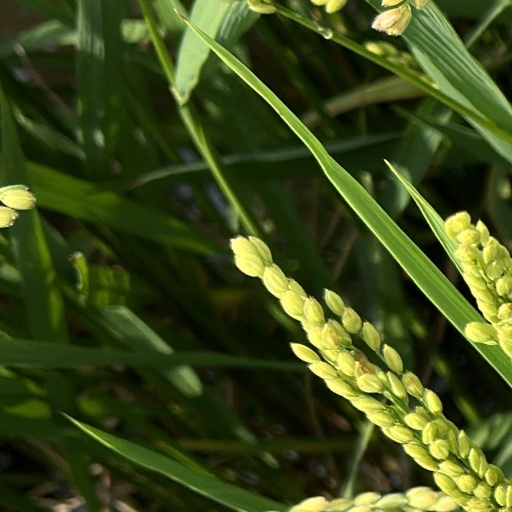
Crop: rice